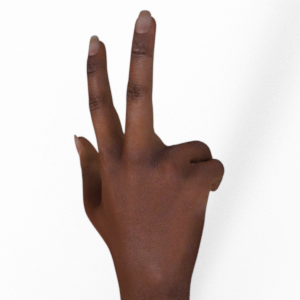
Label: scissors